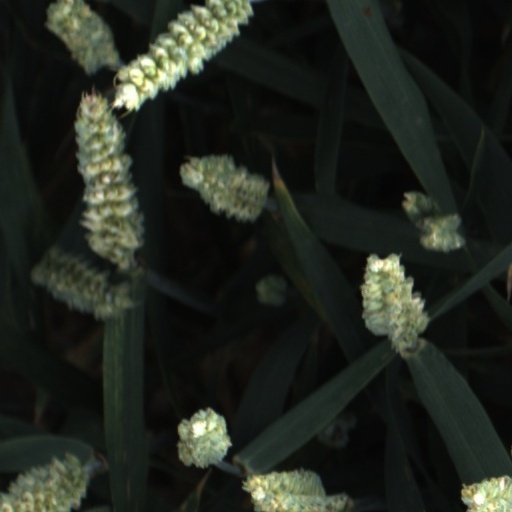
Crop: wheat